Isabel de Forz, 8th Countess of Devon

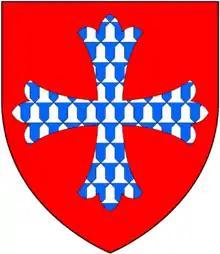
Arms of de Forz: "Gules, a cross patonce vair".

Isabel de Forz (or Isabel de Redvers, Latinized to Isabella de Fortibus; July 1237 – 10 November 1293) was the eldest daughter of Baldwin de Redvers, 6th Earl of Devon (1217–1245). On the death of her brother Baldwin de Redvers, 7th Earl of Devon, in 1262, without children, she inherited "suo jure" (in her own right) the earldom and also the feudal barony of Plympton in Devon, and the lordship of the Isle of Wight. After the early death of her husband and her brother, before she was thirty years old, she inherited their estates and became one of the richest women in England, living mainly in Carisbrooke Castle on the Isle of Wight, which she held from the king as tenant-in-chief.